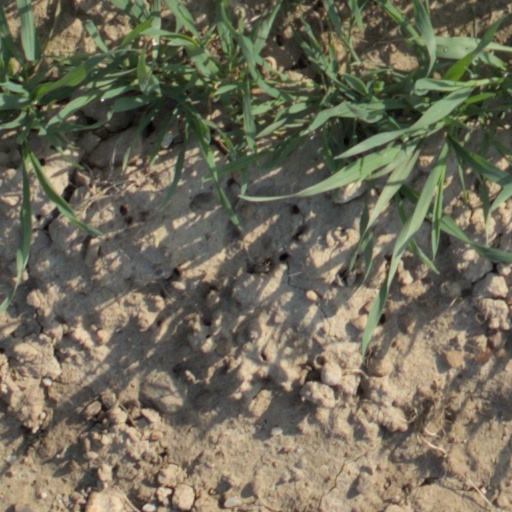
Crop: wheat